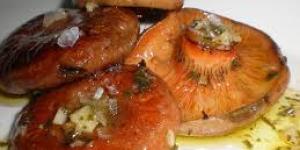
deliciosa de rovellons a la catalana